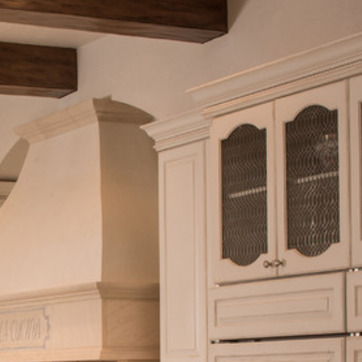
Material: painted